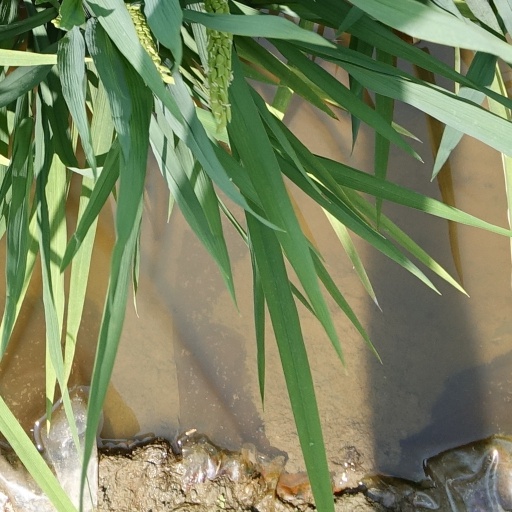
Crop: rice